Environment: real
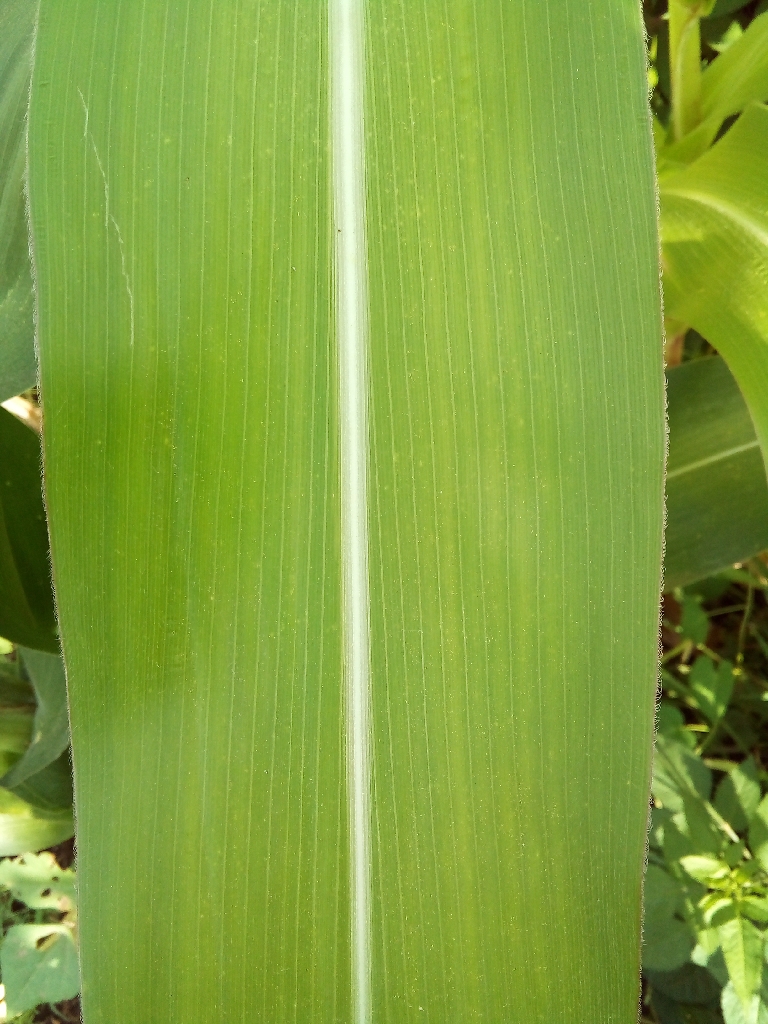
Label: healthy